All Saints Catholic School, York

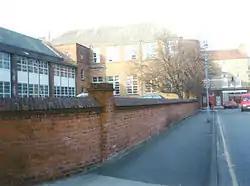

During the period of 1927–1932, St George's School on Margaret Street underwent a reorganisation, resulting in three separate departments for Senior Boys, Mixed, and Infants.